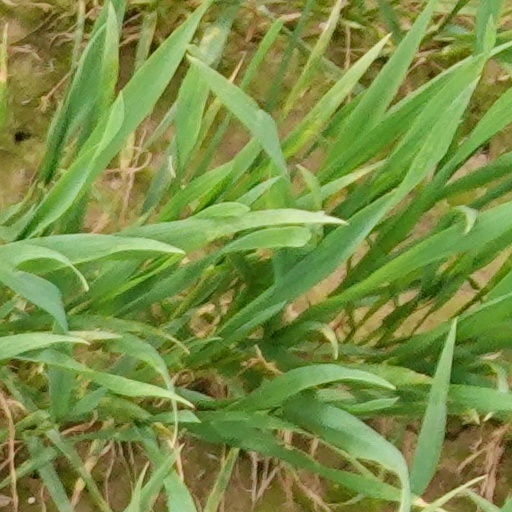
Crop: wheat